Badgebup, Western Australia

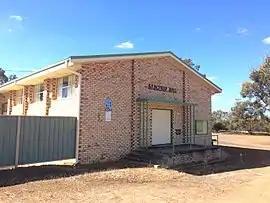
Badgebup Hall 2018

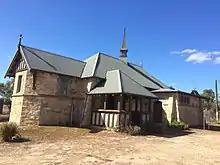
Badgebup St Peters church

Badgebup is a town and locality in the Great Southern region of Western Australia. The town is located between the towns of Katanning and Nyabing, and is approximately southeast of Perth. The Badgebup Reserve, north of the town, forms part of the Kwobrup-Badgebup Important Bird Area.